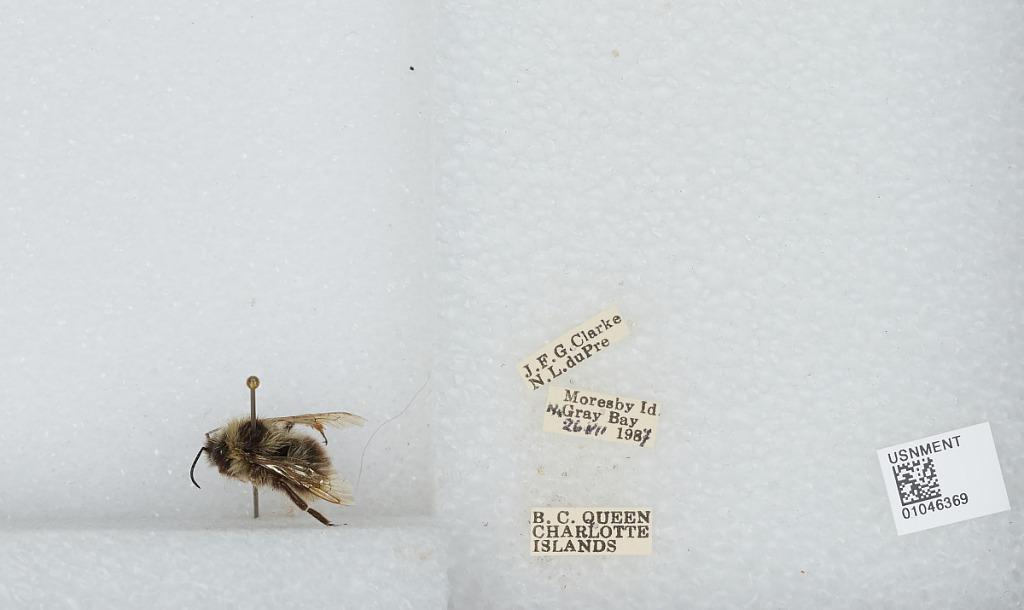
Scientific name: Bombus sp.
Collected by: J. Clarke & N. duPre
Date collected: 1987-7-26
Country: Canada
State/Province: British Columbia
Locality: Moresby Island, Gray Bay, Queen Charlotte Islands
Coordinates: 52.6535, -131.811